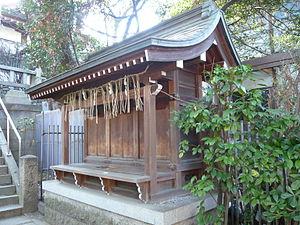
Les setsumatsusha sont de petits sanctuaires, voire miniatures, attachés par de forts liens historiques à un sanctuaire plus important ou avec le kami que celui-ci vénère, et relèvent de la juridiction de ce grand sanctuaire.
L’architecture shinto est celle des sanctuaires shinto japonais.